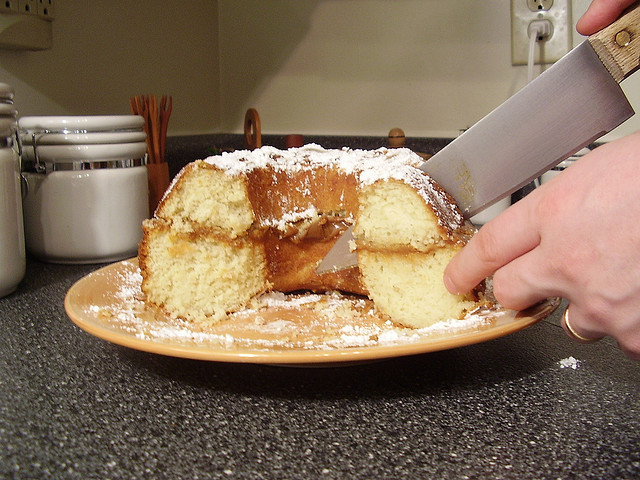
user: Given an image and a question. Answer the question in a short answer. Question: Which pan should you use to bake this? Short Answer:
assistant: bundt